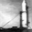
Label: rocket